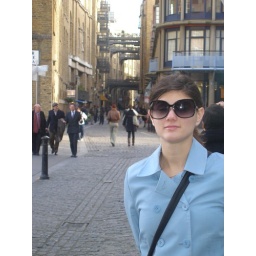
tre near tower bridge